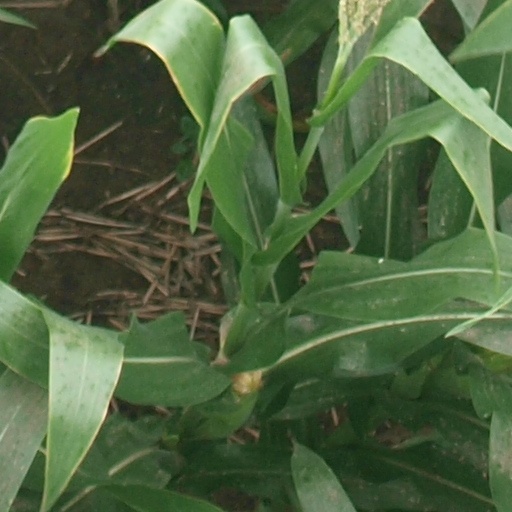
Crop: maize; corn